Michel Vuillermoz

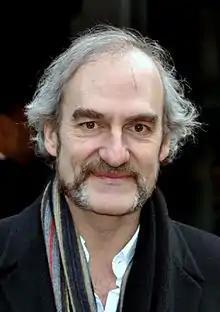
Vuillermoz in 2013

In 1998, he received two Molière Award: Best Male Newcomer and Best Play for "André le Magnifique".